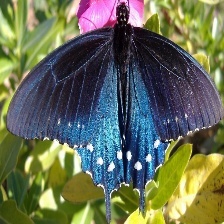
Species: PIPEVINE SWALLOW